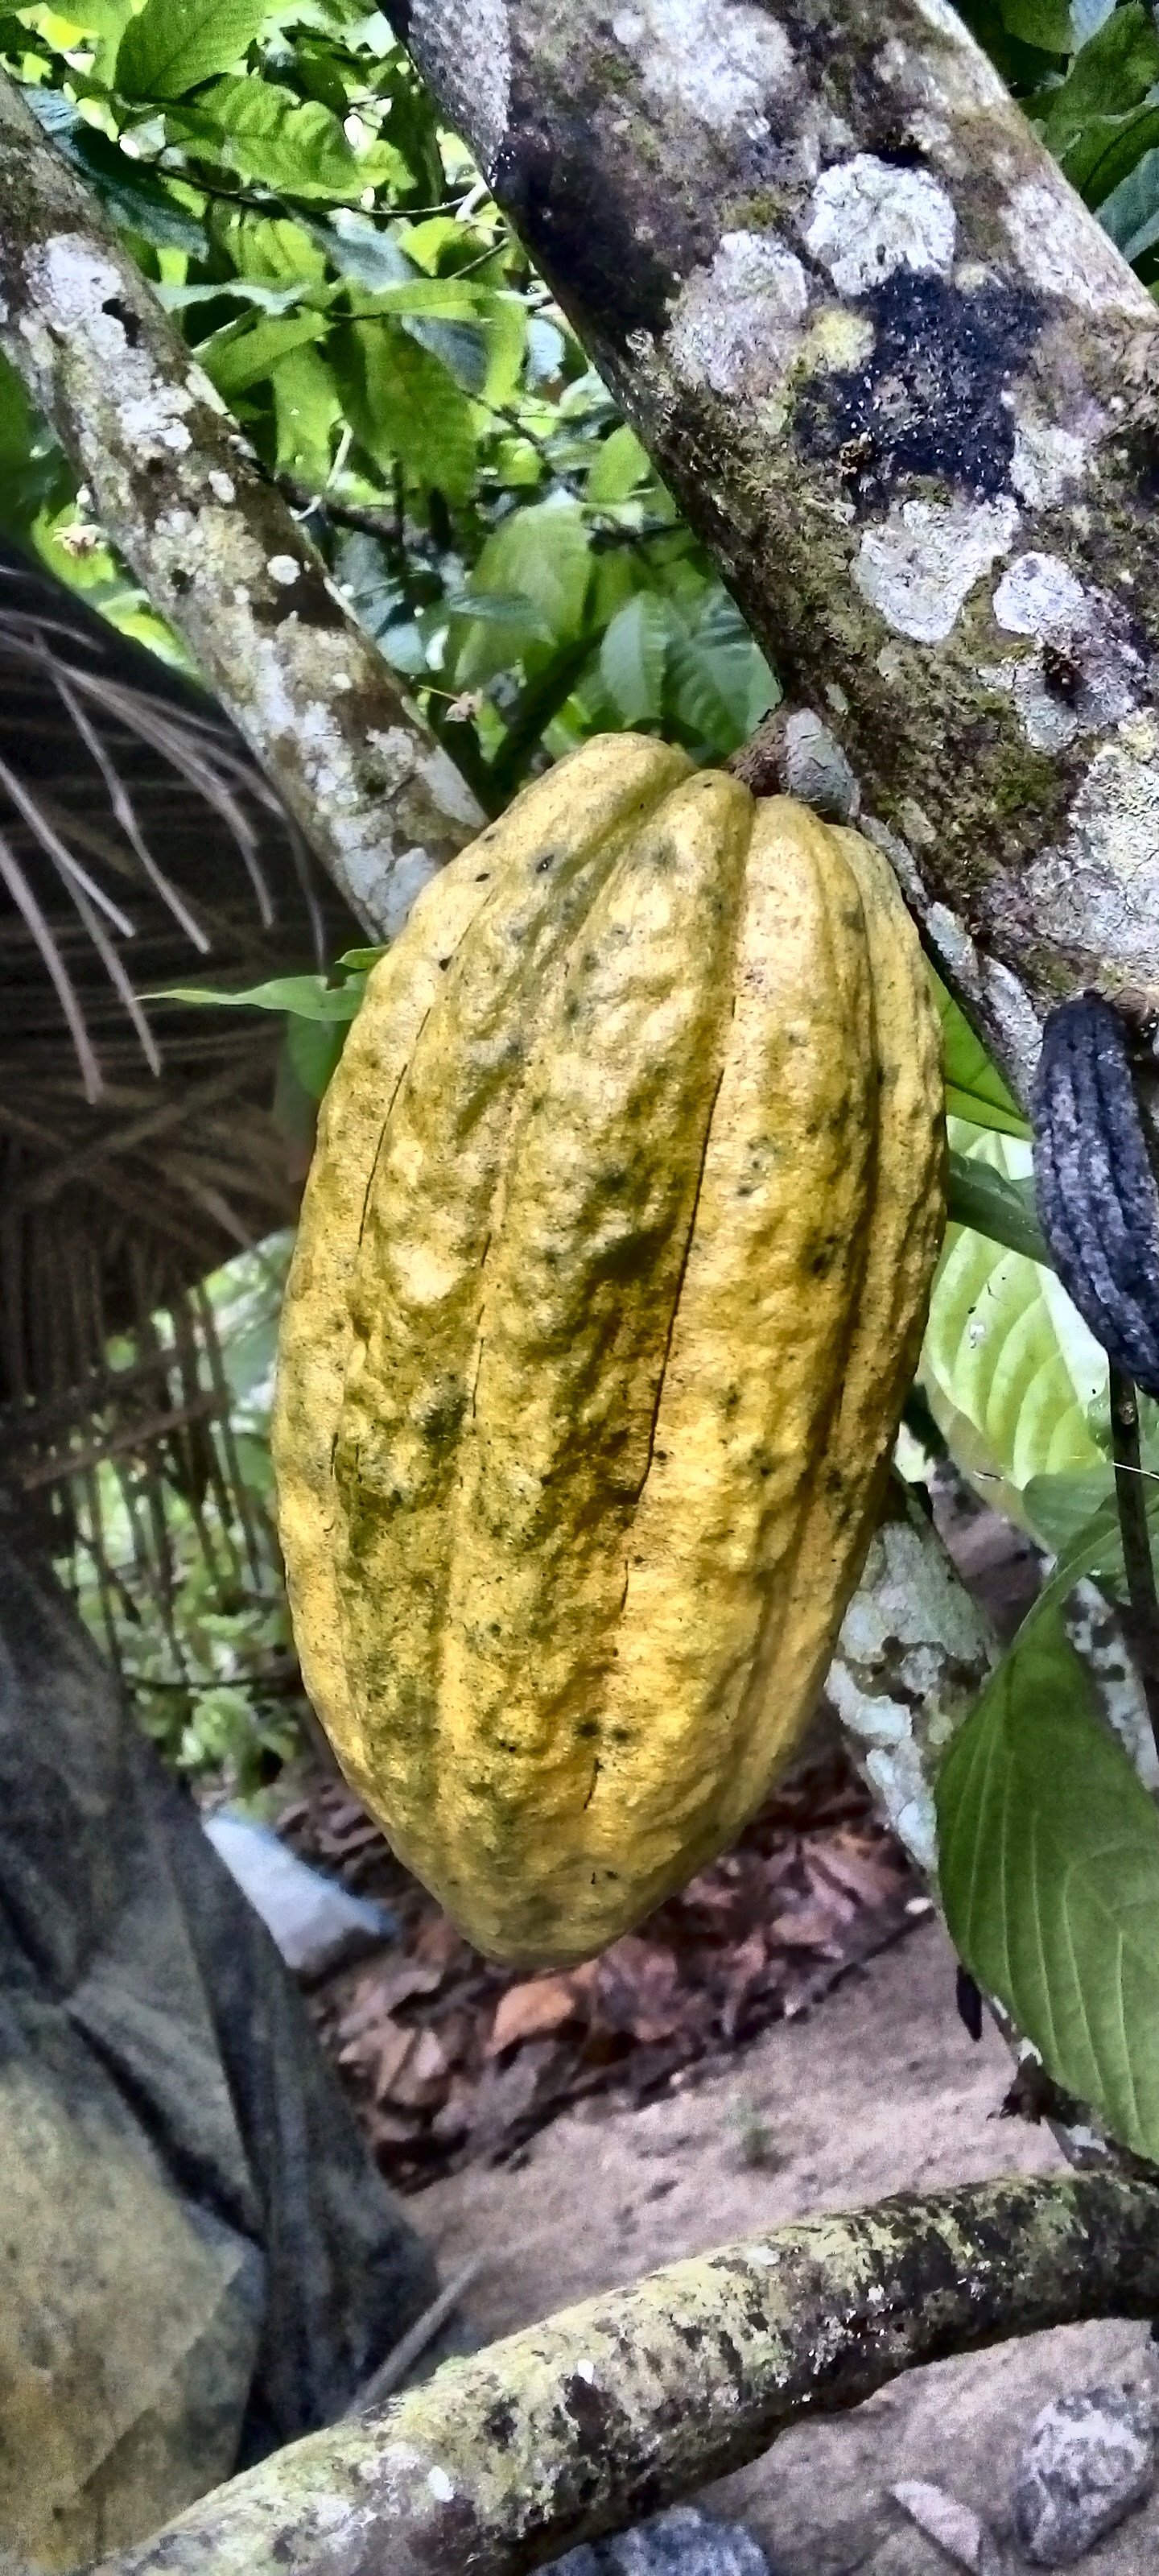
Maturity: mature
Variety: Guiana